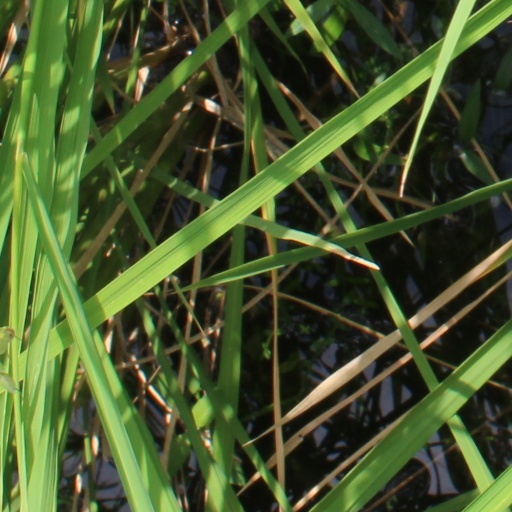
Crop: rice